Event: Nepal Earthquake
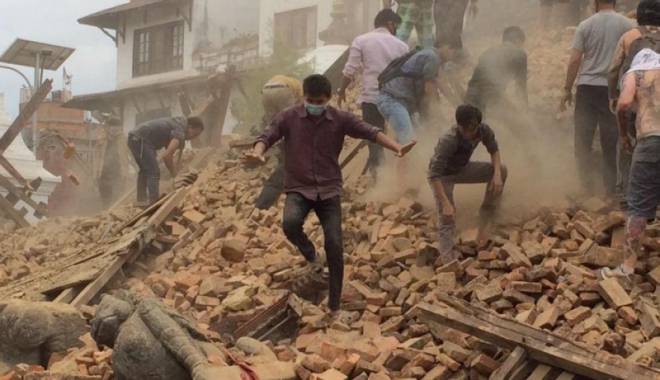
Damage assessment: damage